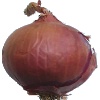
Label: Onion Red 1